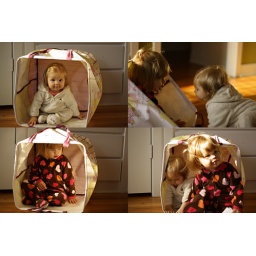
The girls had such fun with the laundry basket in the morning light.